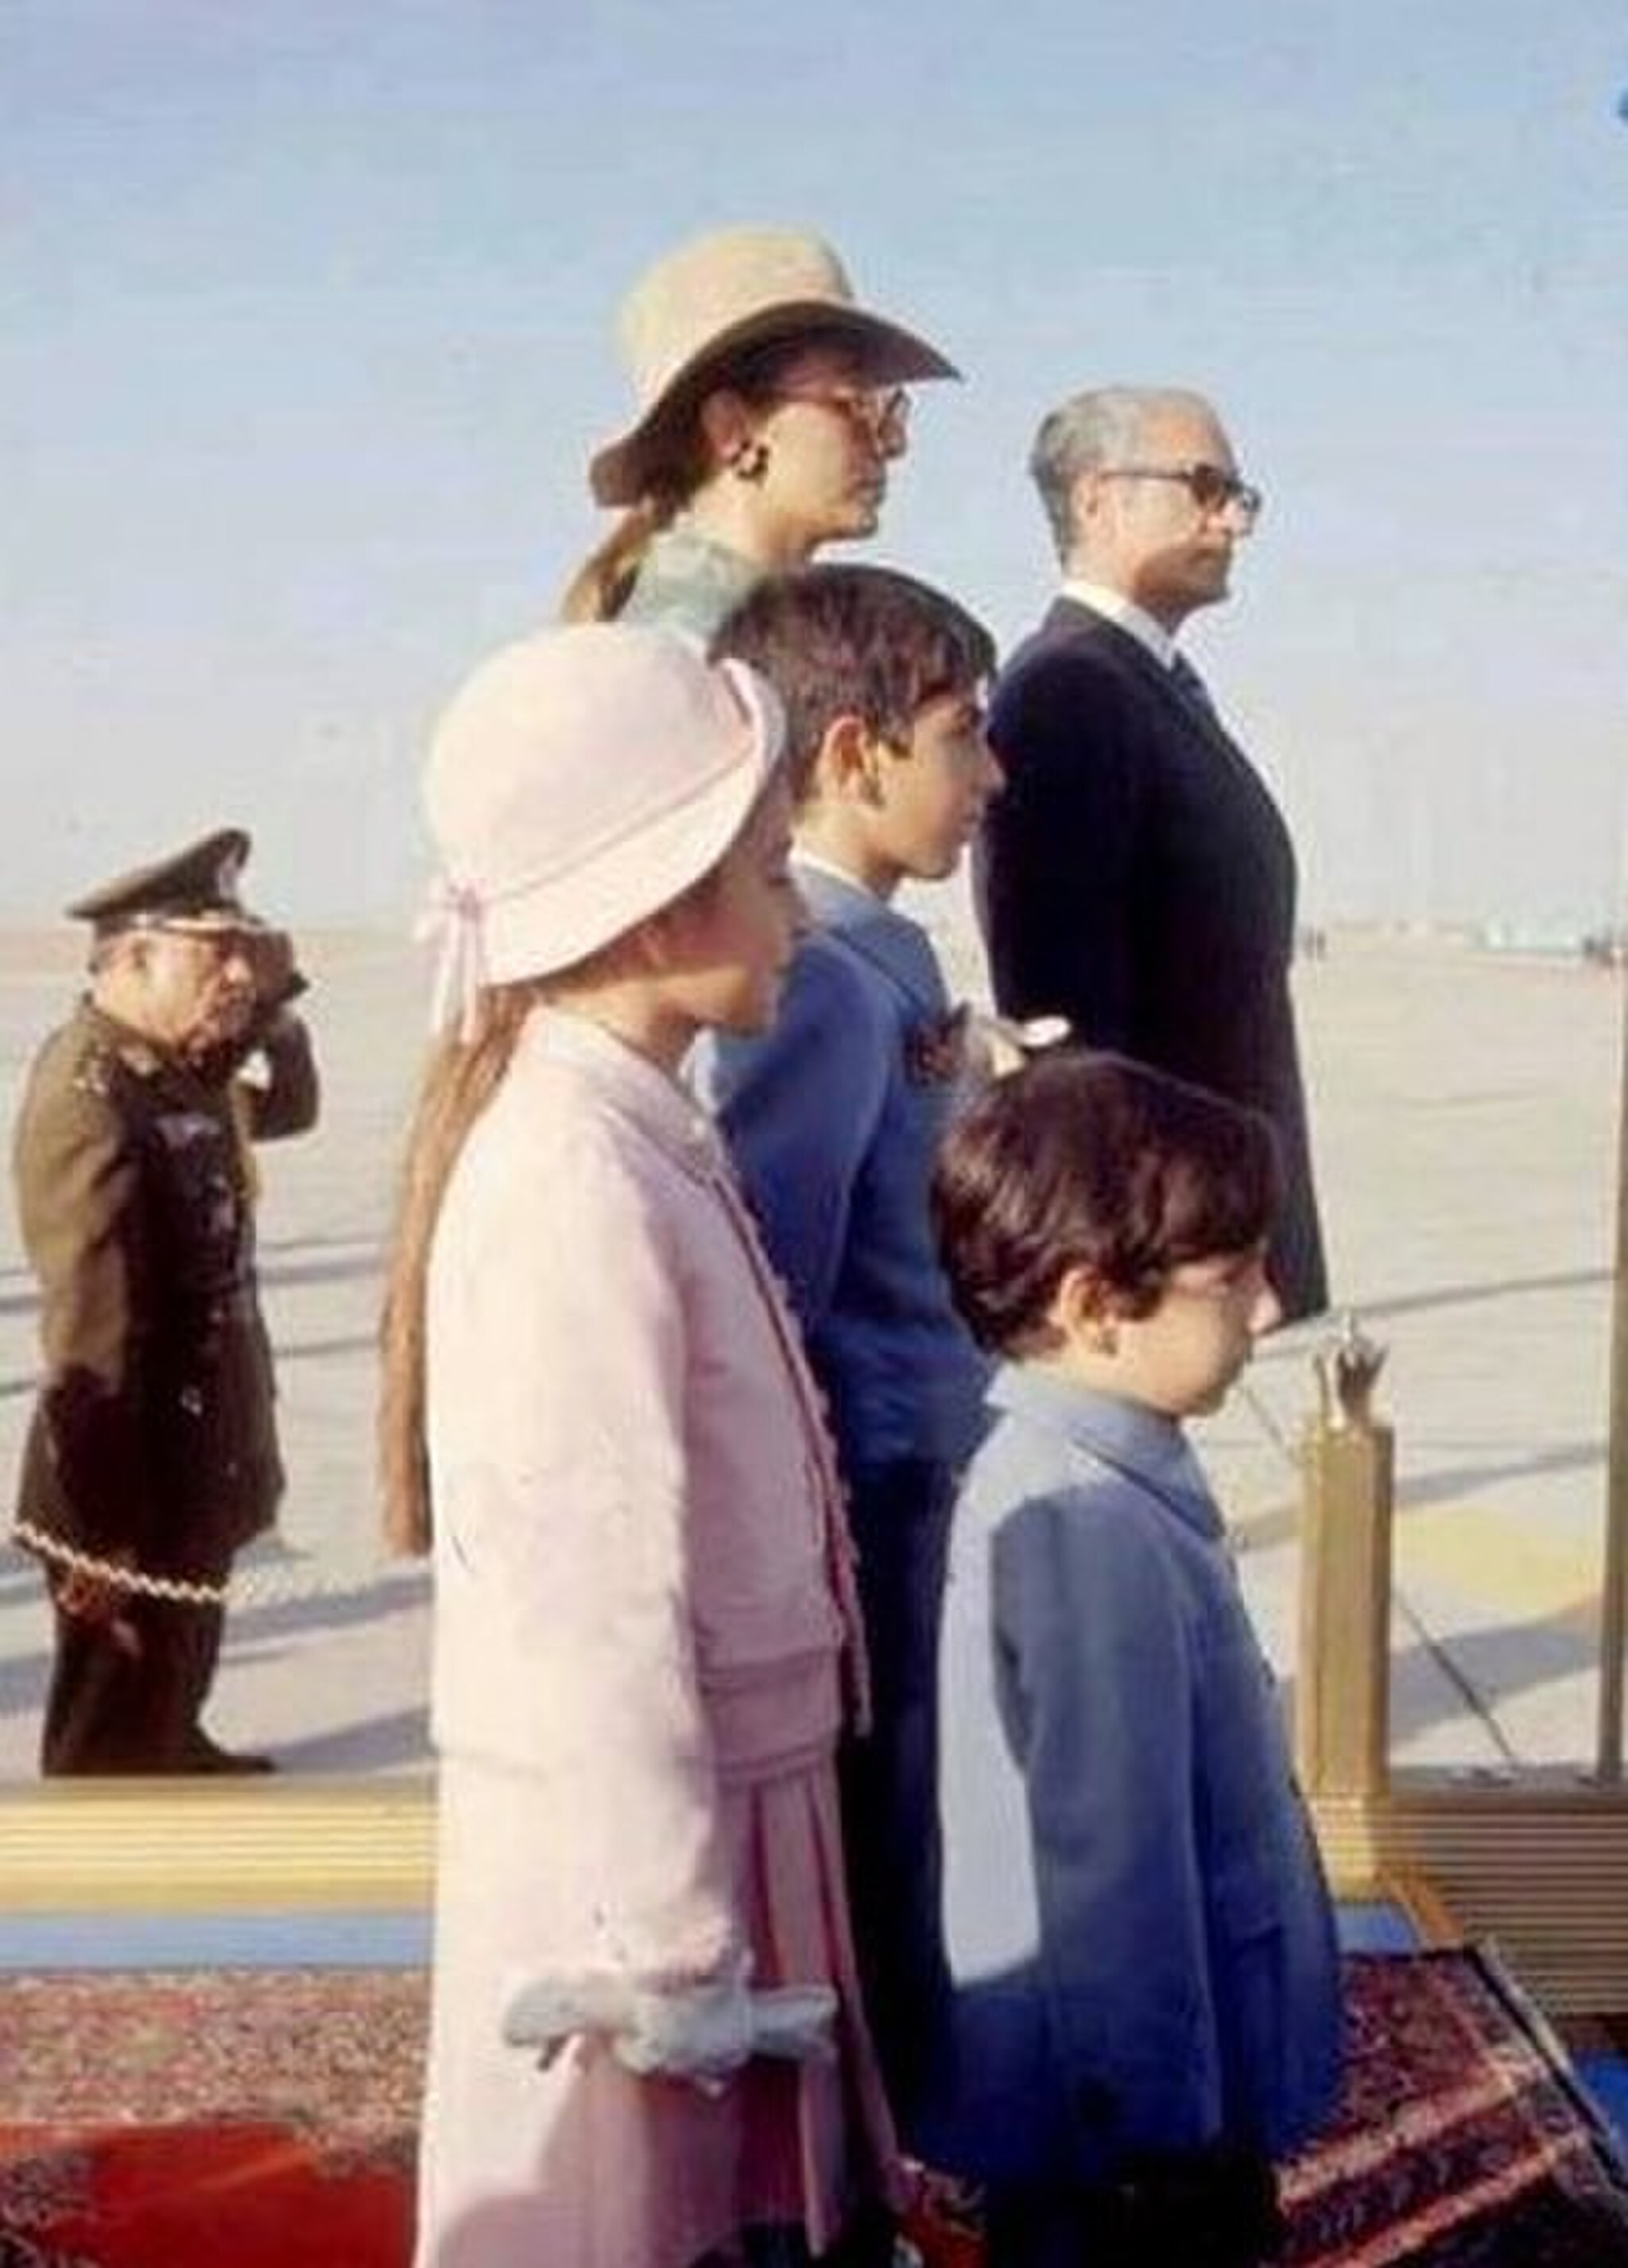
Title: ShahanshahiIran2500YearsShirazAirport
Description: Mohammad Reza Shah and his imperial family at Shiraz Airport
Date: 1971
Categories: Ali-Reza Pahlavi, Farahnaz Pahlavi, PD Iran, Mohammad Reza Pahlavi and Farah Pahlavi, 2500 year celebration of the Persian Empire, Farah Pahlavi in 1971, Mohammad Reza Pahlavi in 1971, Reza Pahlavi, Crown Prince of Iran in 1971